Formula Holden

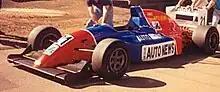
Greg Murphy's Ralt RT23 Formula Holden

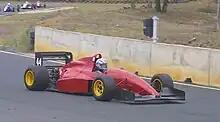
Reynard 92D

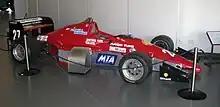
The Shrike NB89H designed by Adelaide TAFE students

Formula Holden was an Australian open wheel racing category introduced in 1989.